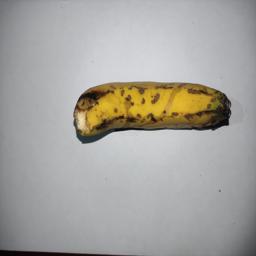
Banana variety: Sagor Kola